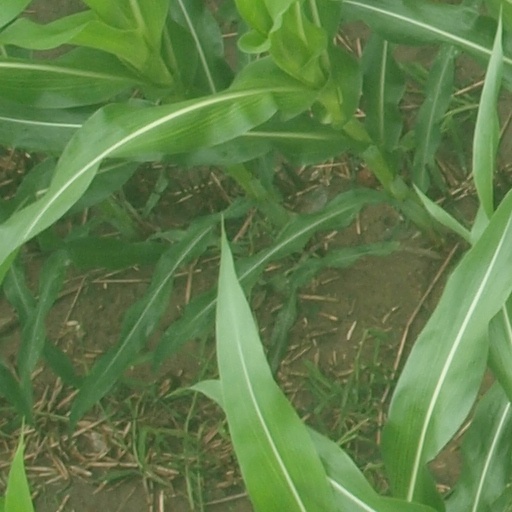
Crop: maize; corn